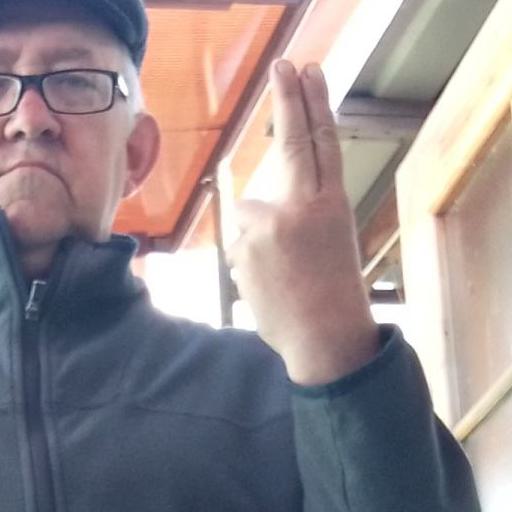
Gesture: two_up_inverted